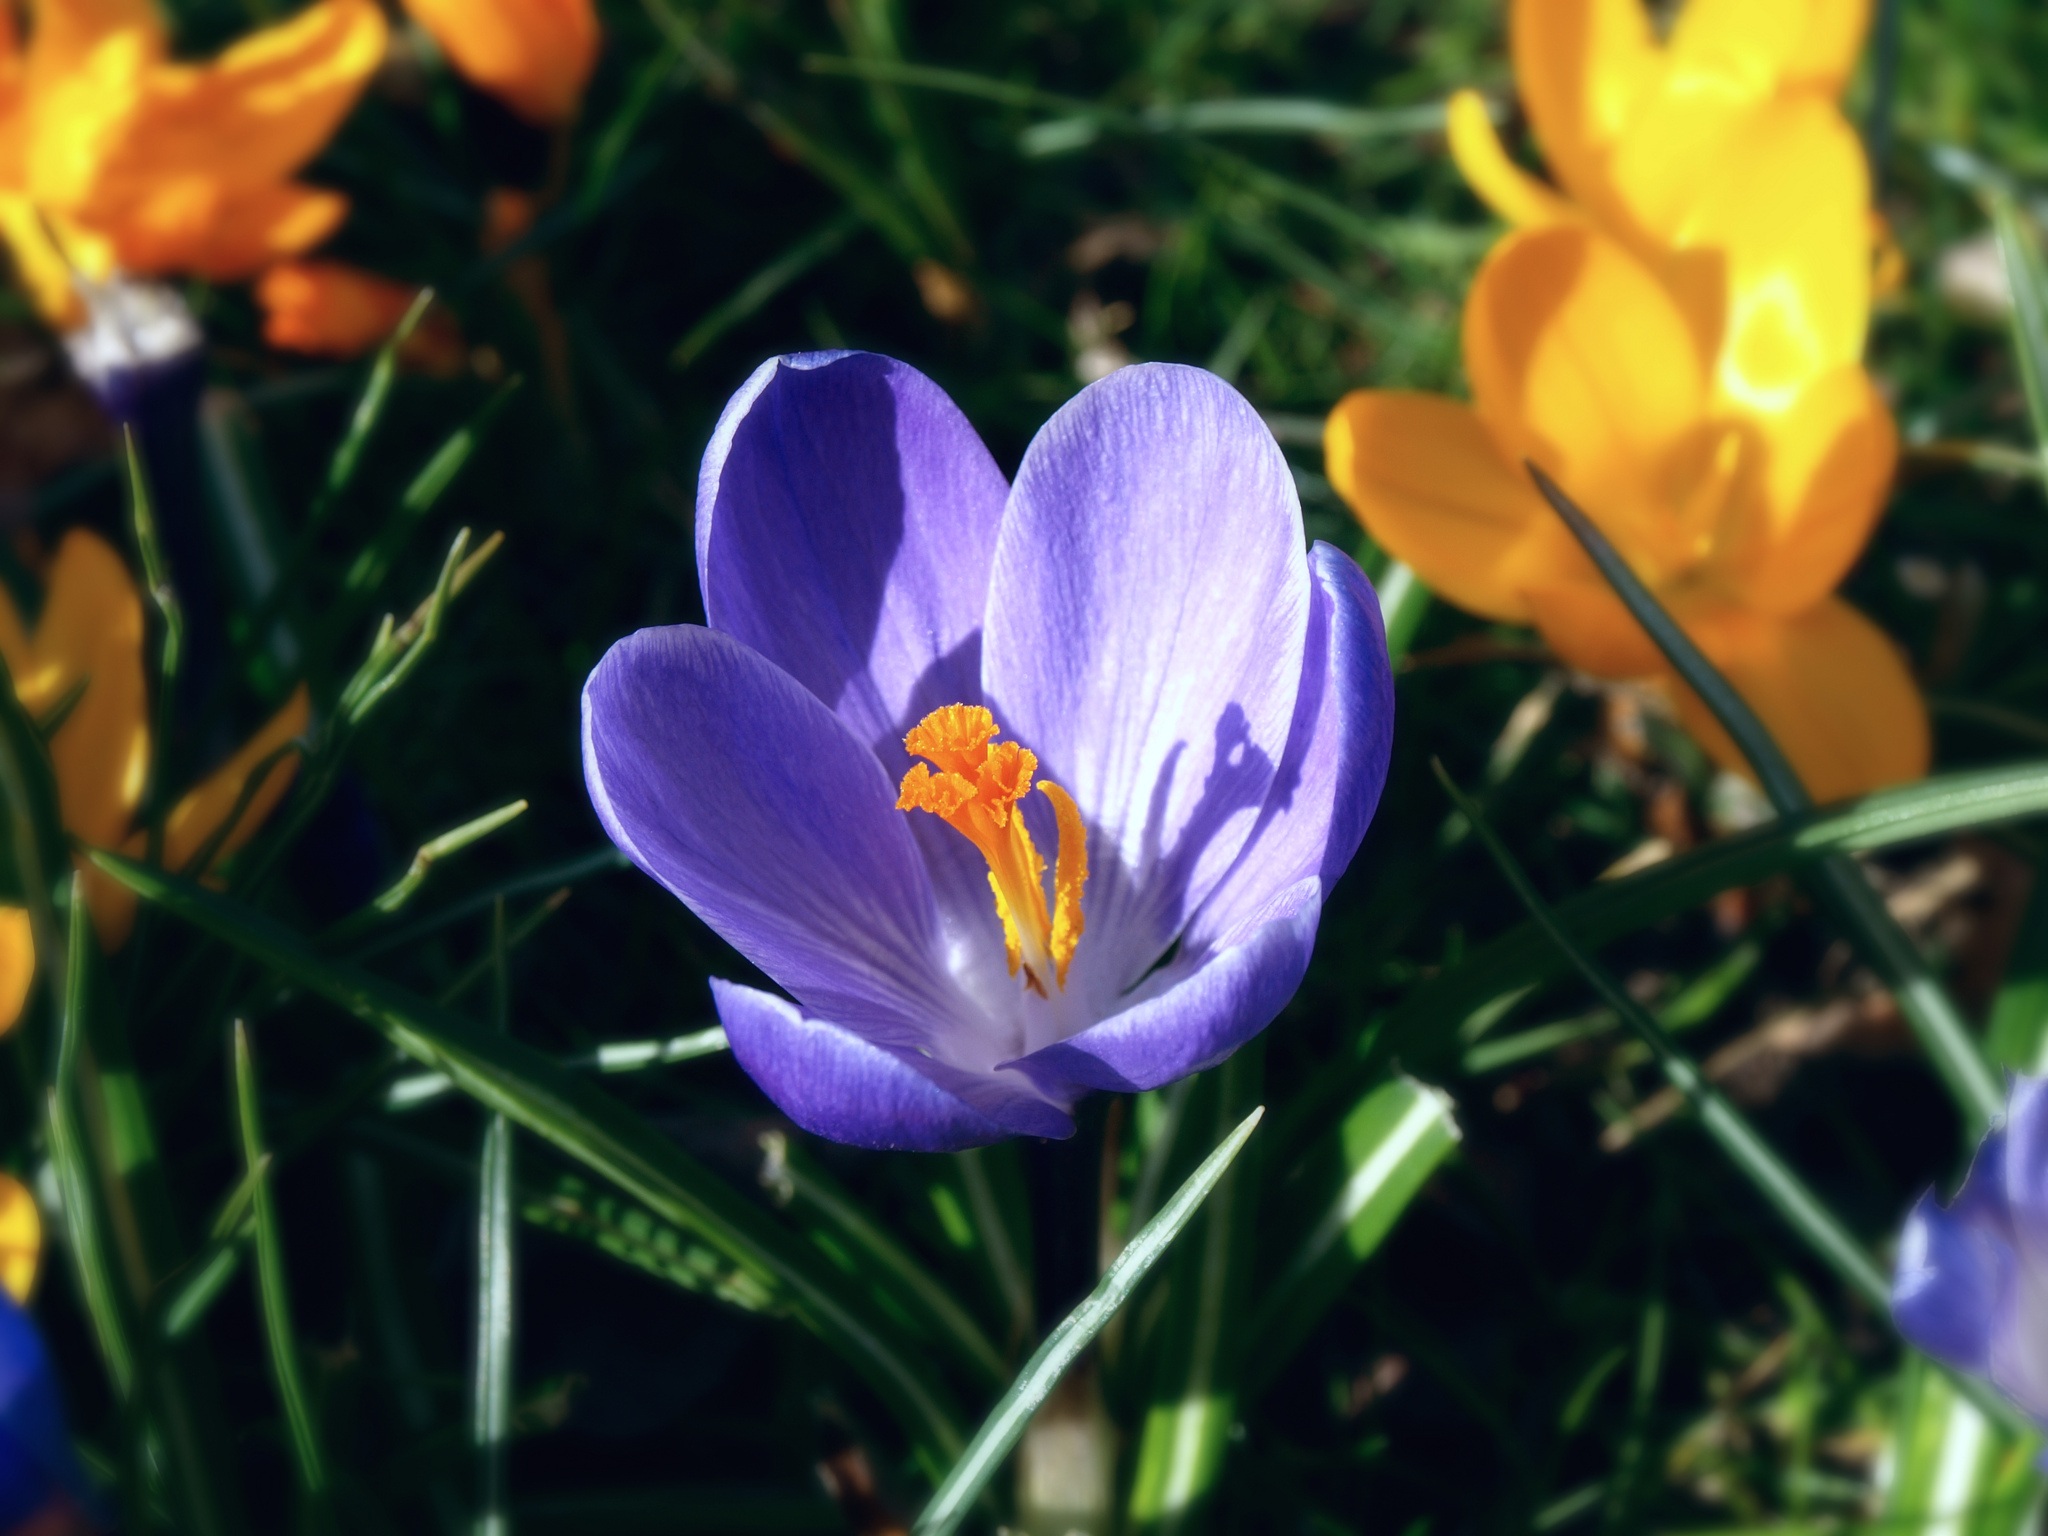
nature, plant, flower, petal, foliage, macro, flora, wildflower, petals, wallpaper, crocus, flower garden, spring flowers, flowering, green leaves, flowering plant, flower bud, flower buds, purple and yellow crocus, violet purple and yellow, land plant, iris family